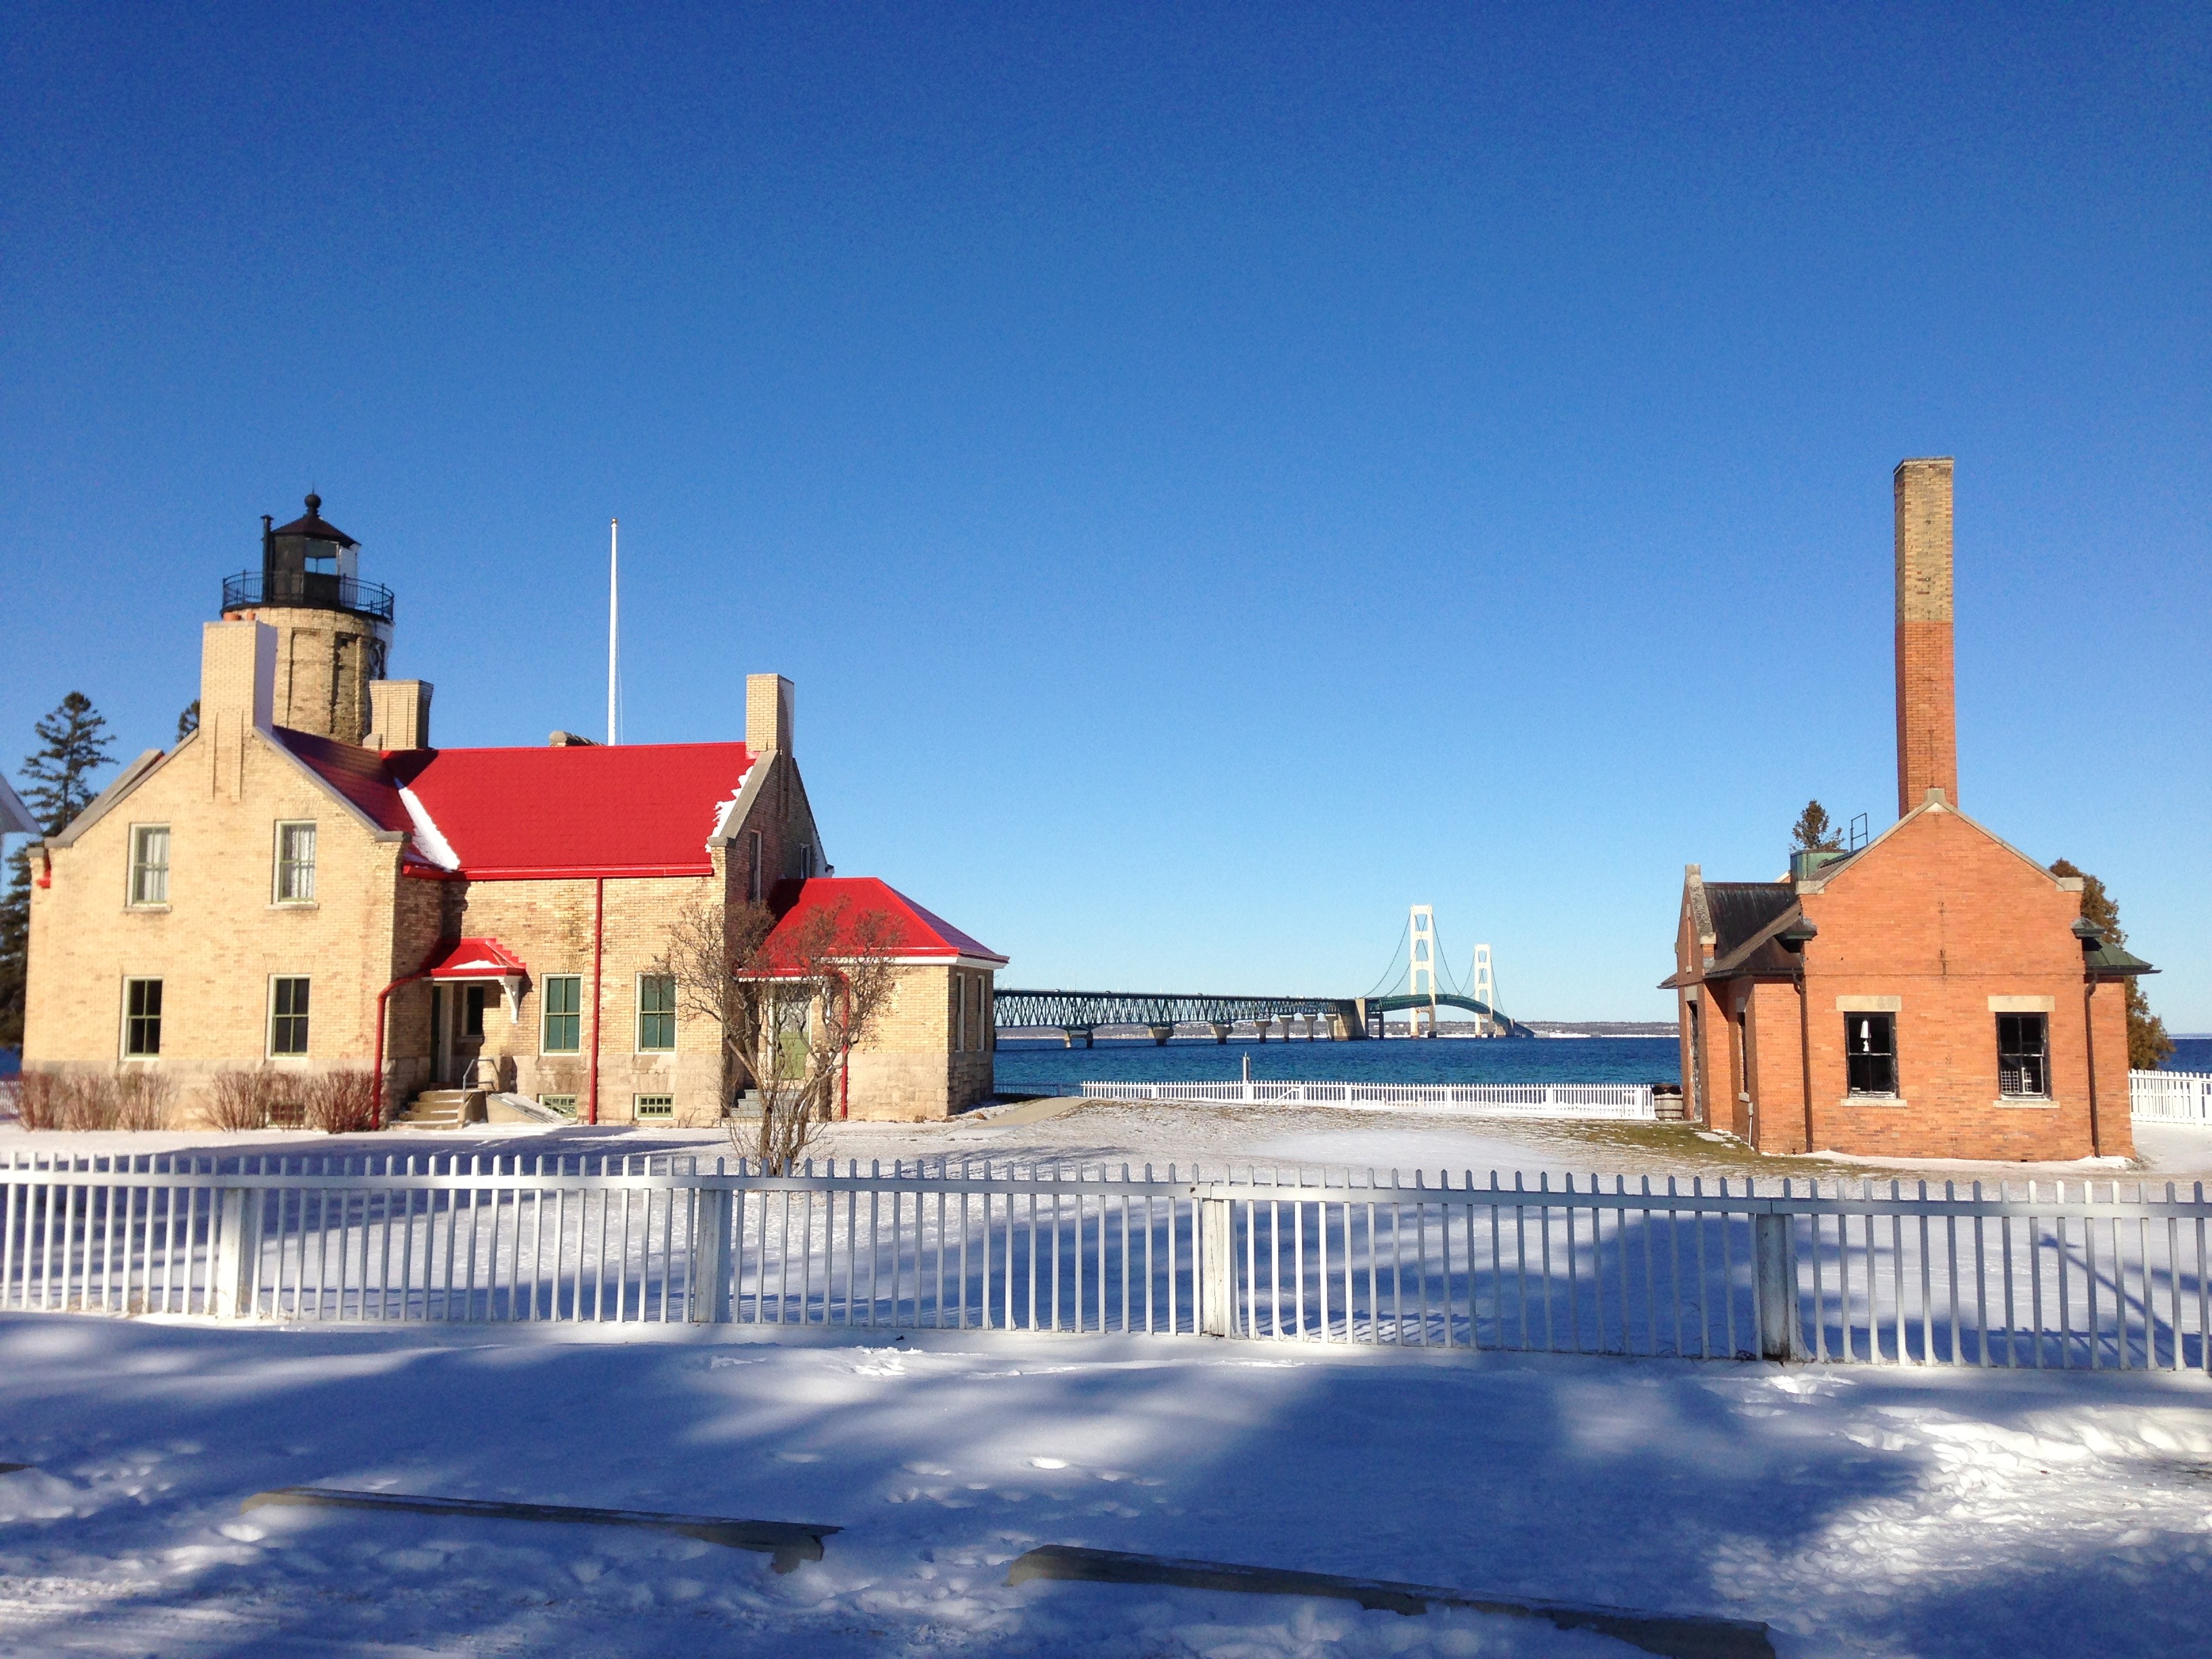
snow, winter, lighthouse, bridge, building, chateau, tower, landmark, season, place of worship, michigan, mackinac bridge, great lakes, mackinac city, old mackinac point lighthouse